La Trappe Abbey

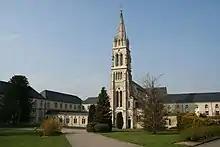
The abbey in 2006

La Trappe Abbey, also known as La Grande Trappe, is a monastery in Soligny-la-Trappe, Orne, France. It is known for being the house of origin of the Trappists, to whom it gave its name.